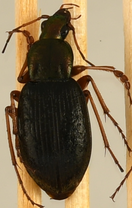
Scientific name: Chlaenius aestivus
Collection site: Smithsonian Environmental Research Center Site (SERC), plot SERC_010